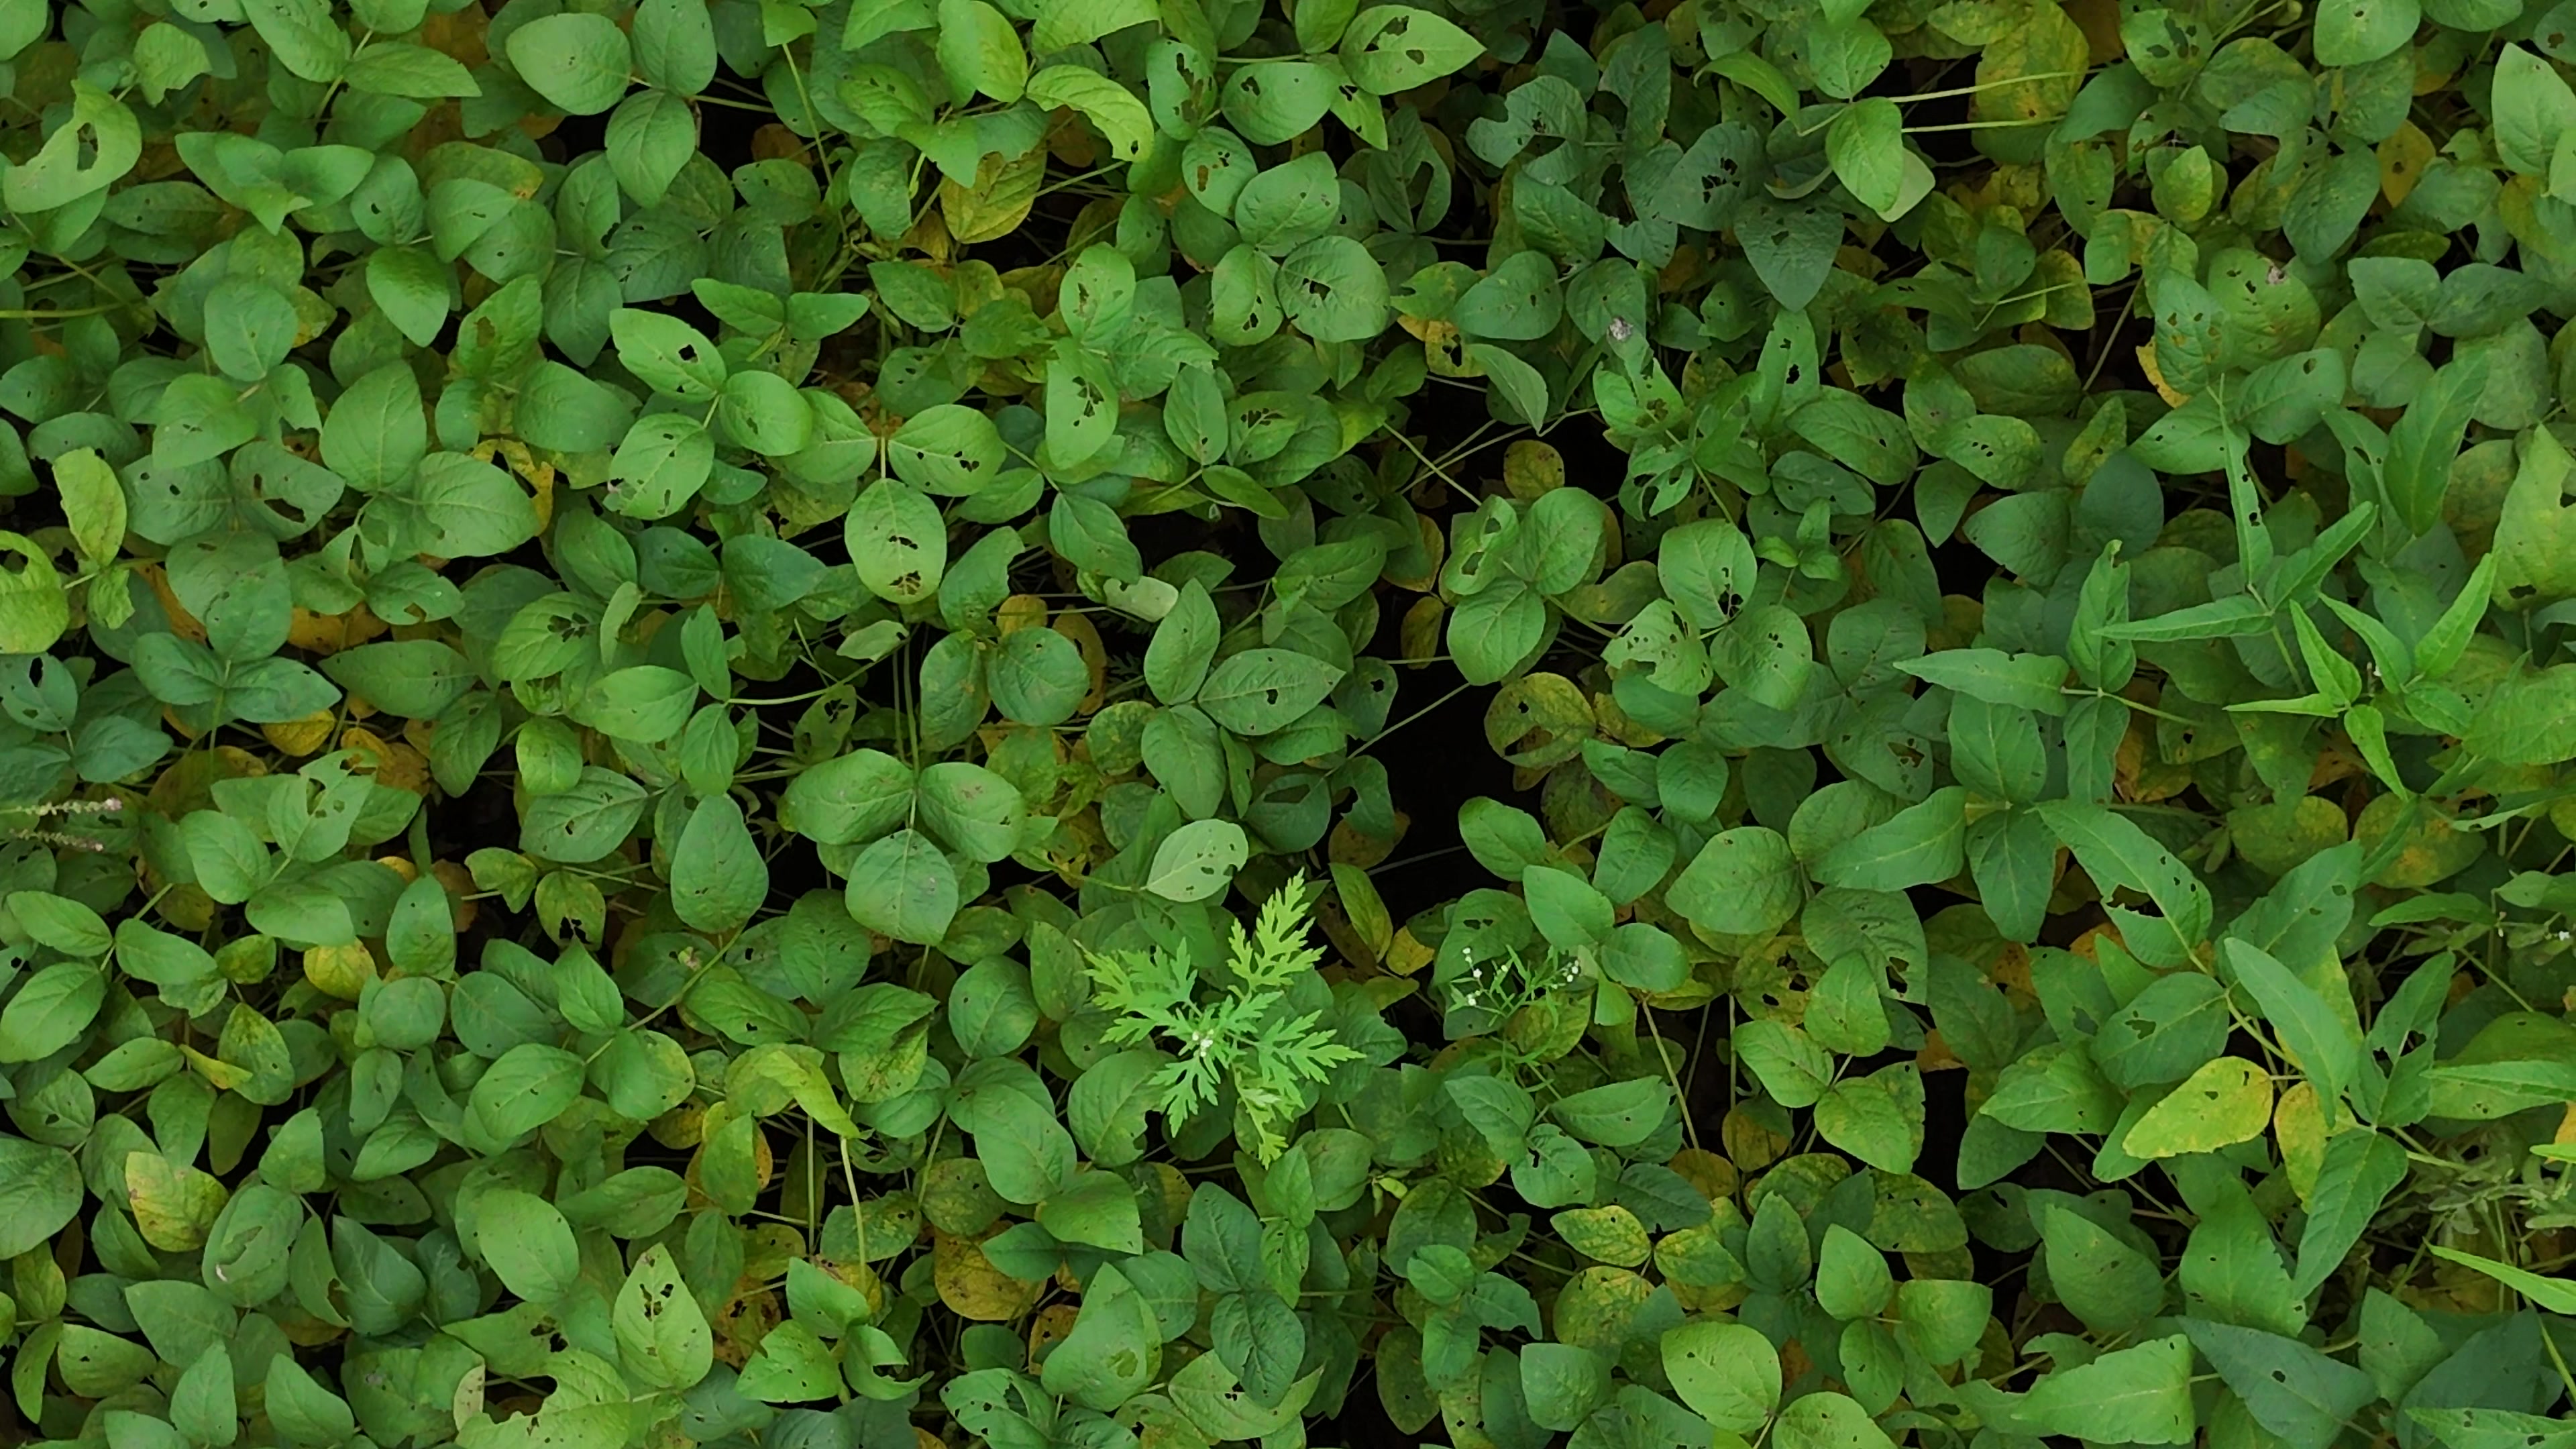
Label: Mosaic